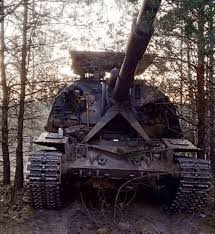
Label: Self Propelled Artillery